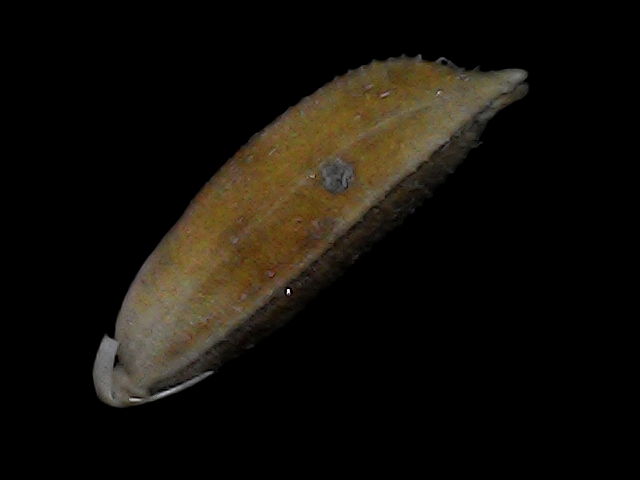
Rice variety: Bd56